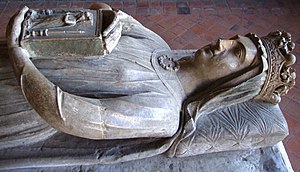
Berengaria af Navarra
Berengarias gravmonument i kapitelsalen i L'Epau Abbediet
Berengaria af Navarra var dronning af England som hustru til Richard 1. af England. Hun var den ældste datter af Sancho 6. af Navarra og Sancha af Kastilien. Som det er tilfældet med mange af de middelalderlige engelske dronninger, vides der relativt lidt om hendes liv.